Shari Lewis

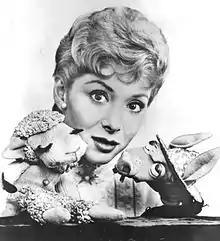
Lewis with her puppets, Lamb Chop and Charlie Horse, 1960

NBC gave Lewis her first network program, "The Shari Lewis Show", which debuted on October 1, 1960, replacing "The Howdy Doody Show". The show ran until September 28, 1963, and featured such characters as Hush Puppy, Charlie Horse, Lamb Chop, and Wing Ding, a black crow. Lamb Chop, which was little more than a sock with eyes, served as a sassy alter-ego for Lewis. Hush Puppy had a Southern accent with a reserved, shy and goofy personality, while Charlie Horse was a snarky, sarcastic character.